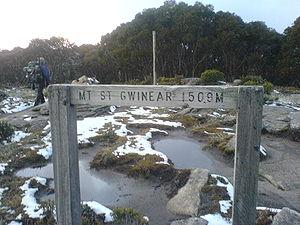
Le mont Saint Gwinear est une montagne du Victoria, en Australie, située au nord-est du parc national Baw Baw dans le haut Gippsland. C'est un endroit apprécié des familles à la recherche de sports de neige bon marché et facilement accessibles ainsi que des skieurs de fond. Son appartenance au plateau du mont Baw Baw lui permet d'avoir une vaste zone exploitable. La station de ski alpin du mont Baw Baw est à environ 9 kilomètres au sud-ouest du sommet et est accessible par des sentiers de promenade.